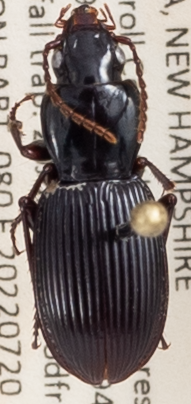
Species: Pterostichus tristis
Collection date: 2022-07-20
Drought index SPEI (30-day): -0.988
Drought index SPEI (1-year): -0.8
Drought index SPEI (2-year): -1.314